Cularo

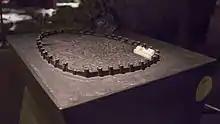
Model of the Gallo-Roman Walls that surrounded Cularo from the end of the 3rd century on.

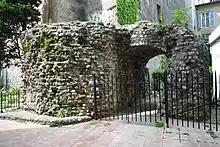
Remnants of the Roman walls of Cularo

The earliest remaining reference to what is now Grenoble dates back to a July 43 BC letter written by Munatius Plancus to Cicero. The small town founded by the Allobroges Gallic people was at that time called Cularo. In 292, the western emperor Maximian elevated the town to the rank of "Civitas", "city", and ordered the construction of defensive walls which both protected the urban area and marked its higher status. Their vestiges are now a landmark of this era.